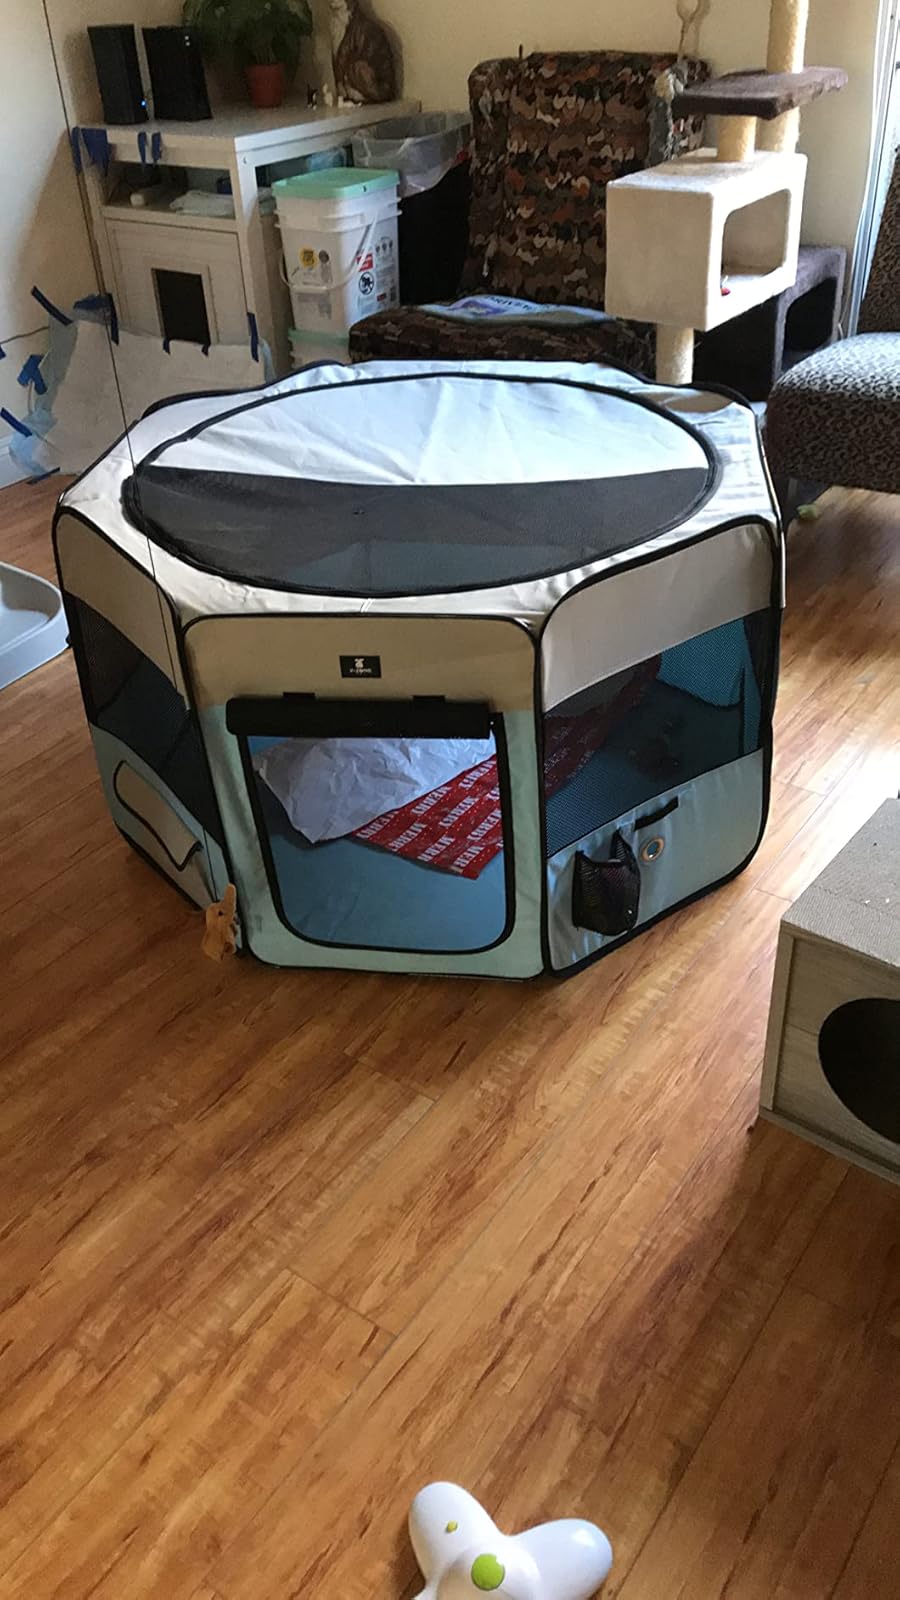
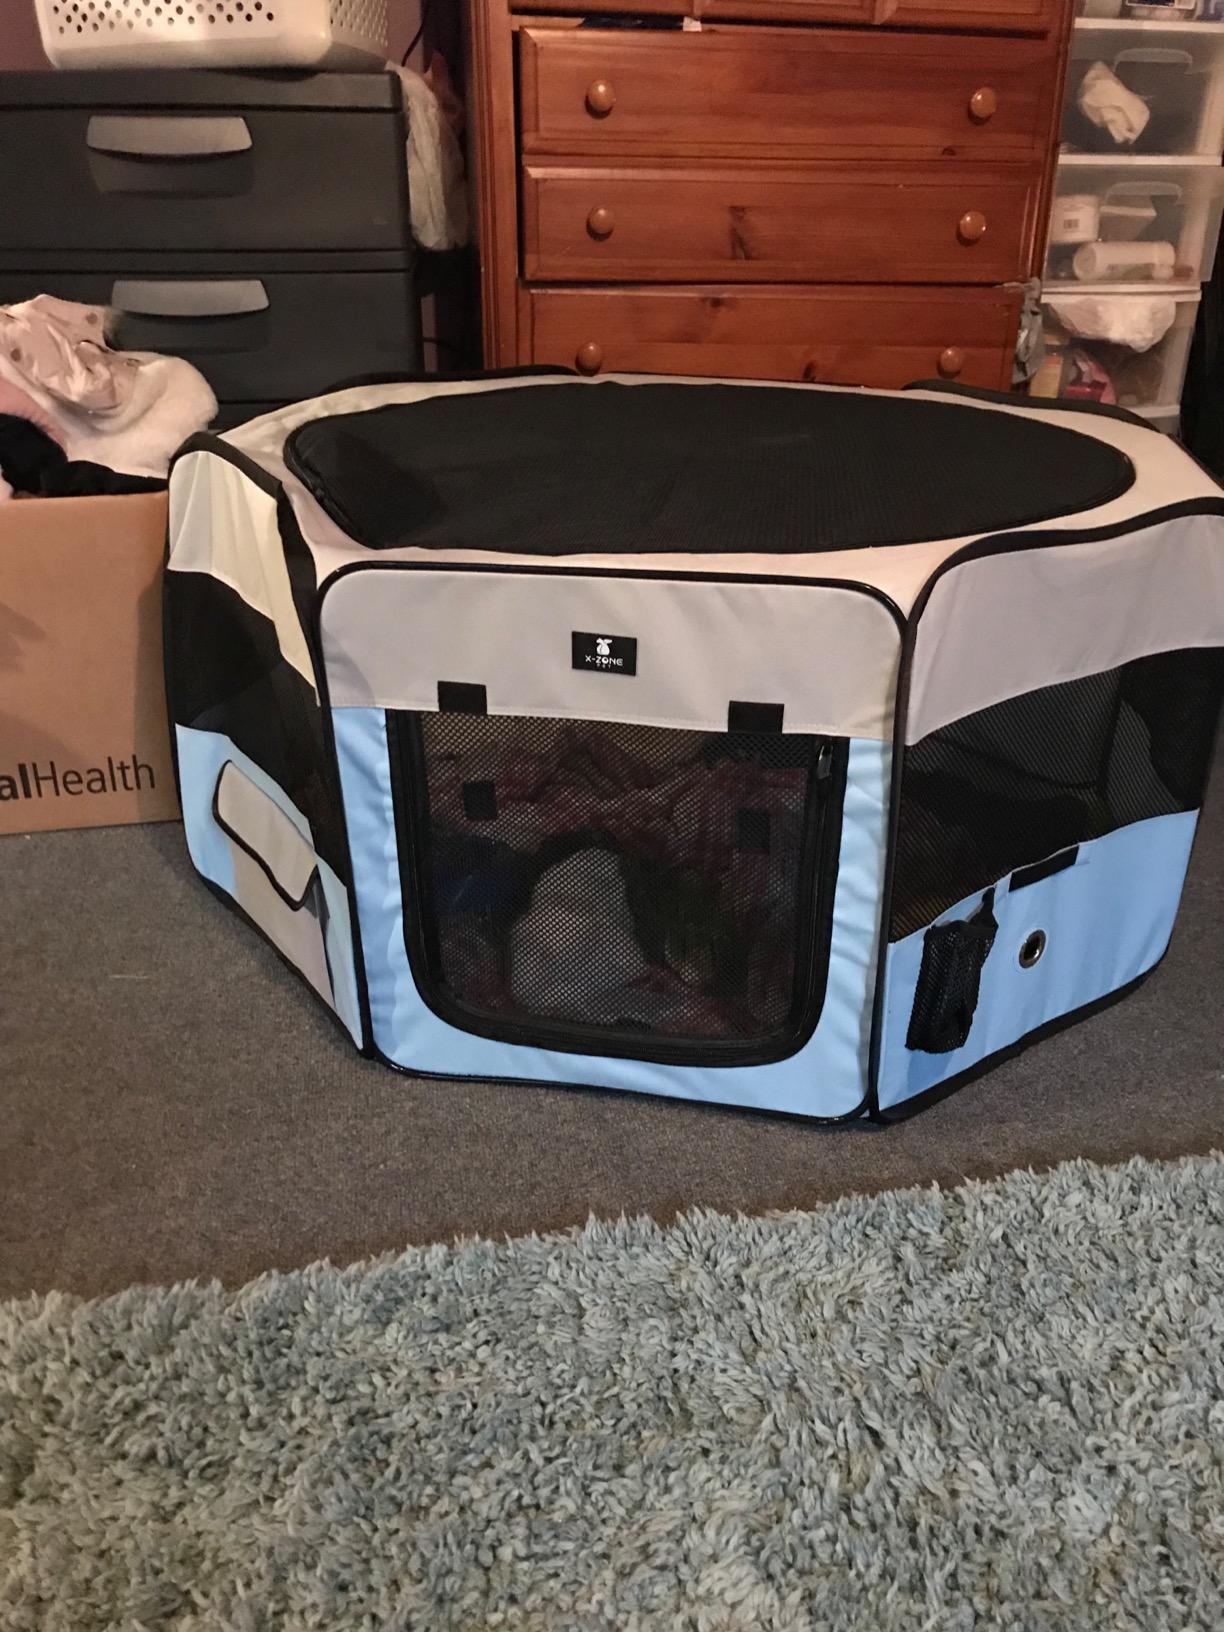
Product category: items_kennel
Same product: yes